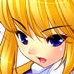
Portrait style: Anime Portrait